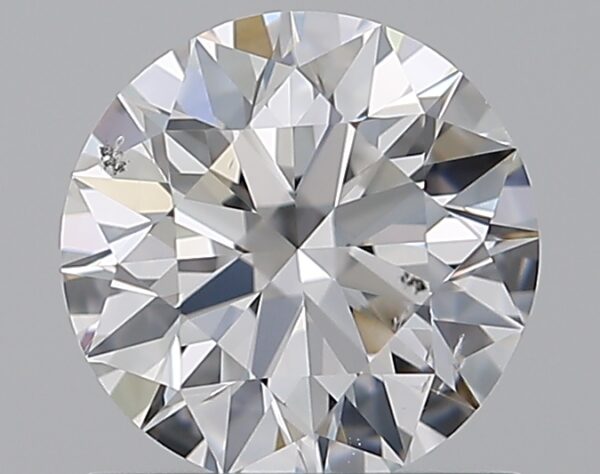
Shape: round
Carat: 1.01
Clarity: SI1
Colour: E
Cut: EX
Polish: EX
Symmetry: EX
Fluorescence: F
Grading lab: GIA
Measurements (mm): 6.38 x 6.42 x 3.99